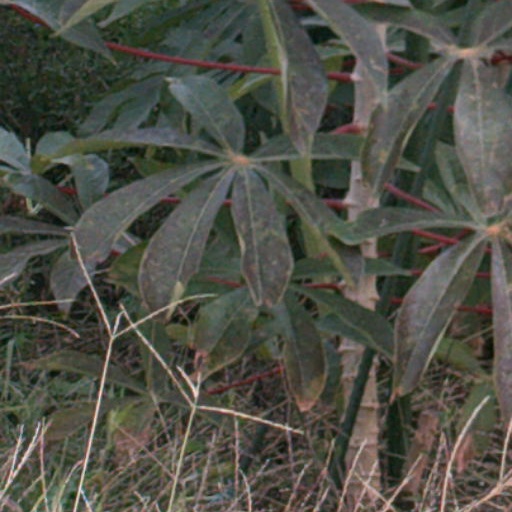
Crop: cassava